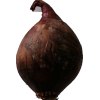
Label: red_onion